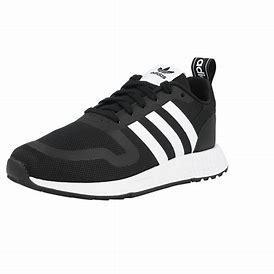
Brand: Adidas
Model: Multix